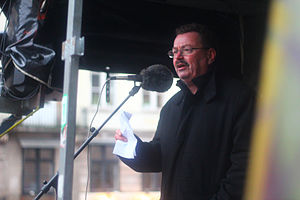
Per Clausen
Per Clausen, holder tale på Gammeltorv i København under protesterne ved COP15 mødet i december 2011
Per Clausens tale for enhedslisten til klima og miljø bevægelsernes demonstration under de globale klima forhandlinger til cop17 i Sydafrika december 2011. Han insistere på at vi kræver at vores pensions penge bliver brugt til at gennemføre klimatiltag der gør os uafhængige af fossile brandstoffer, så de unge får mulighed for at agere i fremtiden uden at forurene.
Per Clausen er en dansk politiker, der mellem 2005 og 2015 har repræsenteret Enhedslisten i Folketinget.